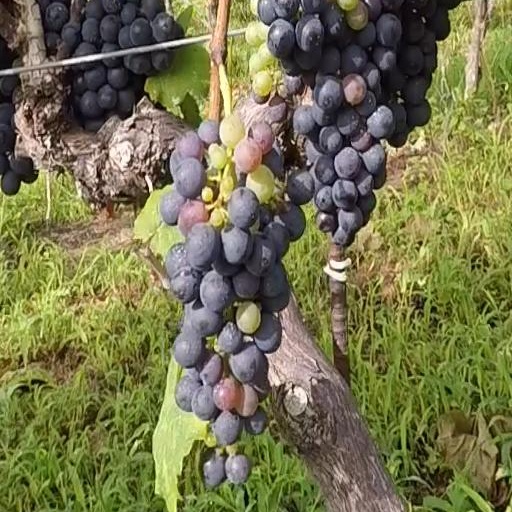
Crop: grape